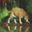
Label: leopard